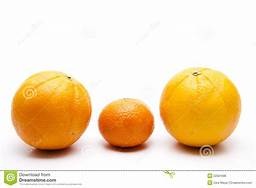
Label: mandarine